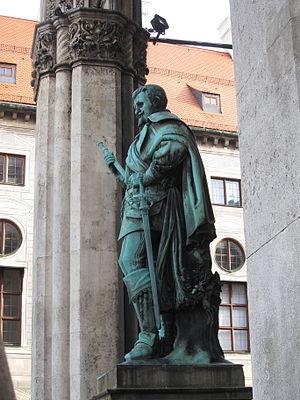
Jean t'Serclaes, comte de Tilly, statue, Feldherrnhalle, Munich, Bavière, Allemagne.